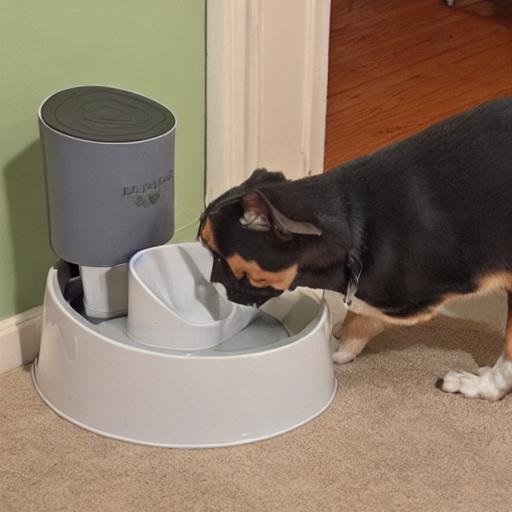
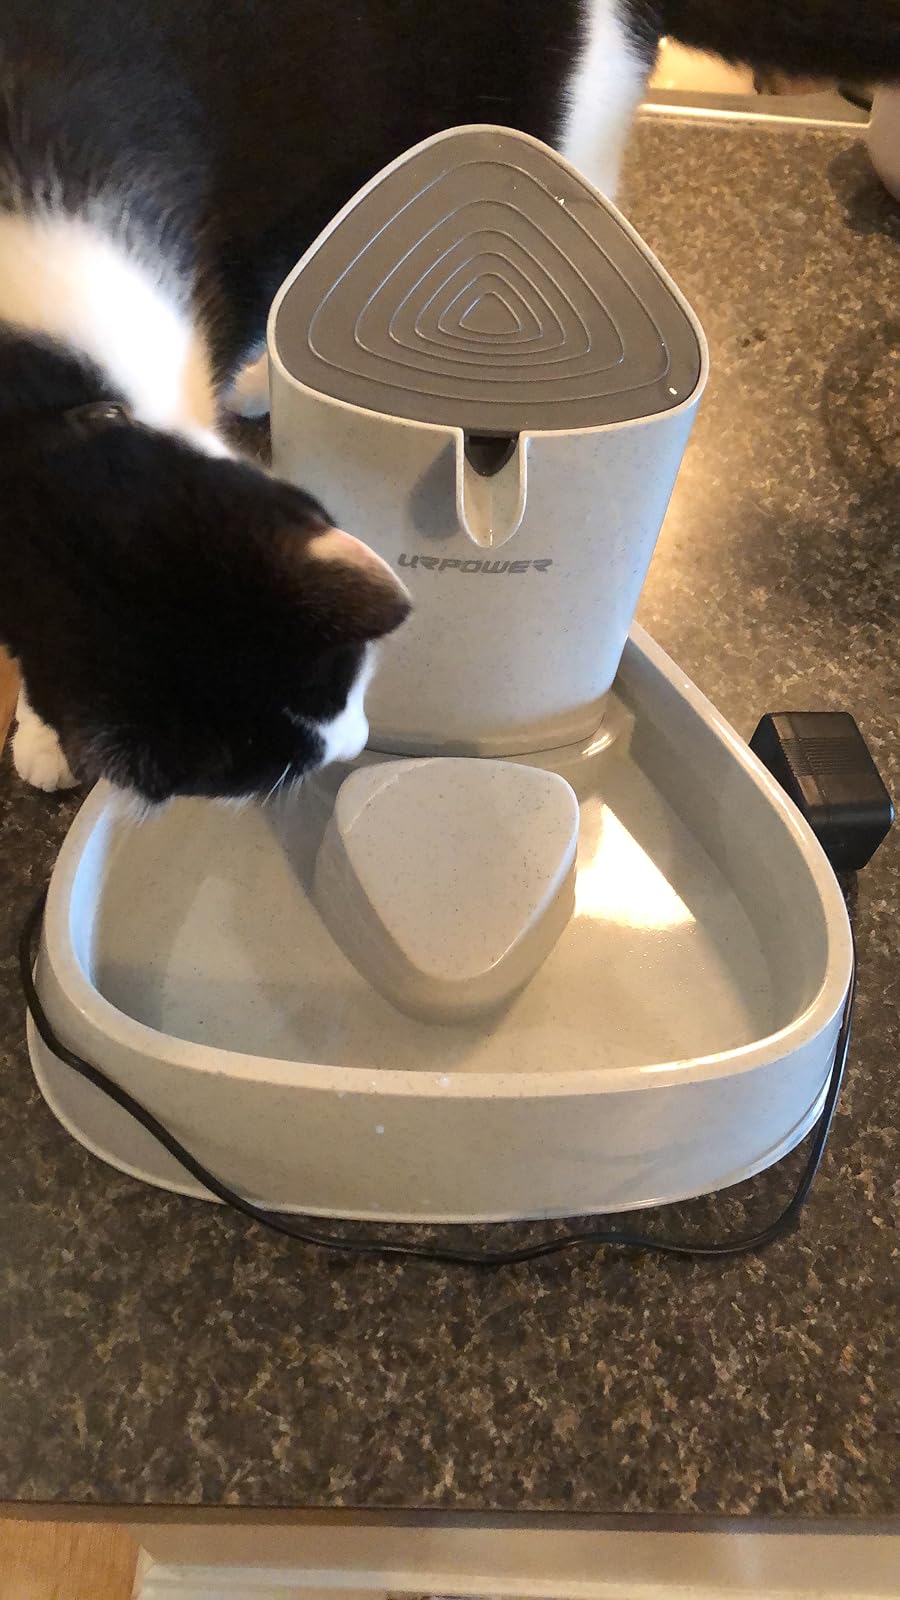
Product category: items_bowl
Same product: no